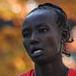
Age: 28